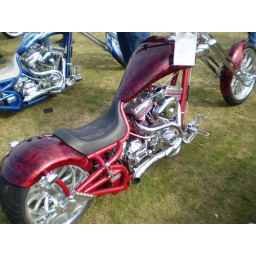
This a side view of the red tank art bike from above